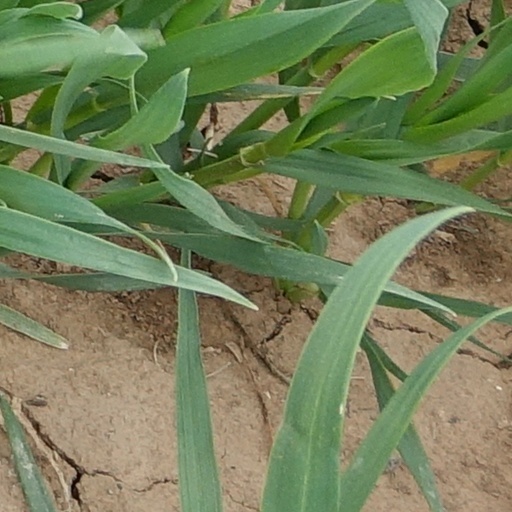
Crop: wheat